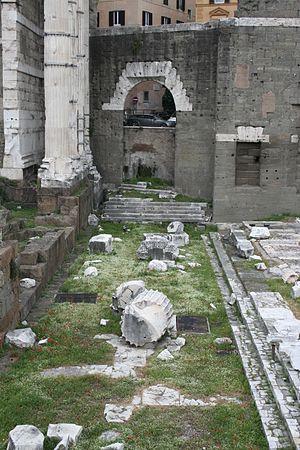
Forum d'Auguste
Le forum d'Auguste est l'un des forums impériaux de Rome. Il a été construit à la fin du Iᵉʳ siècle av. J.-C., sous le règne de l'empereur Auguste. Il est situé actuellement dans le rione de Monti.